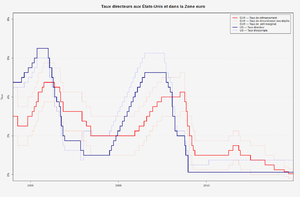
Taux directeurs de la BCE (rouge) et de la FED (bleu)
L’histoire des bourses de valeurs retrace les étapes de l'émergence d'espaces de valorisation des obligations, qui dominent ainsi jusqu'au milieu du XIXᵉ siècle, puis des actions. Auparavant, le financement des armements navals vénitiens et hollandais sous la forme d'actions reste une exception. Les obligations prennent leur essor dès le XVIIIᵉ siècle sur un marché déjà mondialisé, soutenu par les banques centrales et le Trésor public.
Le terme « subprime » s'est fait connaitre en français à la suite de la crise des subprimes aux États-Unis, qui a déclenché la crise financière de 2007 à 2011. Il désigne des emprunts plus risqués pour le prêteur que la catégorie prime, particulièrement pour désigner une certaine forme de crédit hypothécaire.
Le taux d'escompte est un taux d'intérêt utilisé sur le marché monétaire, pour les prêts à très court terme.
Les taux directeurs sont les taux d'intérêt au jour le jour fixés par la banque centrale d'un pays ou d'une union monétaire, et qui permettent à celle-ci de réguler l'activité économique.
La Réserve fédérale est la banque centrale des États-Unis. Elle est créée en décembre 1913, durant les fêtes, par le Federal Reserve Act dit aussi Owen-Glass Act, à la suite de plusieurs crises bancaires, dont la panique bancaire américaine de 1907. Son rôle évolue depuis et elle renforce son indépendance lors de l'instabilité monétaire des années 1975 et 1985.
Le taux de refinancement est le principal taux directeur des banques centrales ; il permet de réguler l'activité économique par l'apport ou le retrait de liquidités.
La Banque centrale européenne est la principale institution monétaire de l'Union européenne. Elle est établie le 1ᵉʳ juin 1998 sur un modèle fédéral et son siège est à Francfort-sur-le-Main, en Allemagne. Elle bénéficie d'un monopole d'émission de l'euro en tant que monnaie commune et unique de l'Union économique et monétaire, de définir les grandes orientations de politique monétaire de la zone euro et de prendre les décisions nécessaires à sa mise en œuvre : c'est-à-dire de maintenir le pouvoir d'achat de l'euro et donc la stabilité des prix dans la zone euro. Cette zone comprend actuellement les 19 pays de l'Union européenne qui ont introduit l'euro depuis 1999.
Le taux de rémunération des dépôts, ou taux de la facilité de dépôt, est le taux directeur fixé par la banque centrale auquel sont rémunérés les dépôts que placent les banques et autres établissements financiers auprès de la banque centrale.